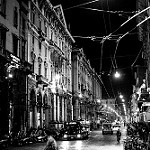
Scene: Outdoor